Franklin E. Roach

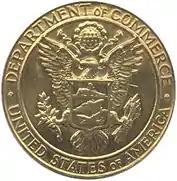
Obverse of the Commerce Gold Medal.

Becoming a world authority in auroral studies and airglow, Franklin travelled to Washington, D.C. in early 1961 to be honored as the recipient of the Gold Medal of the U.S. Department of Commerce for his "outstanding contribution to upper atmosphere physics by means of studies of optical emission from the night sky". Franklin had been nominated for the award by Gordon Little. The award was bestowed to him by Luther H. Hodges, the 15th United States Secretary of Commerce who had just completed his second term as Governor of North Carolina.